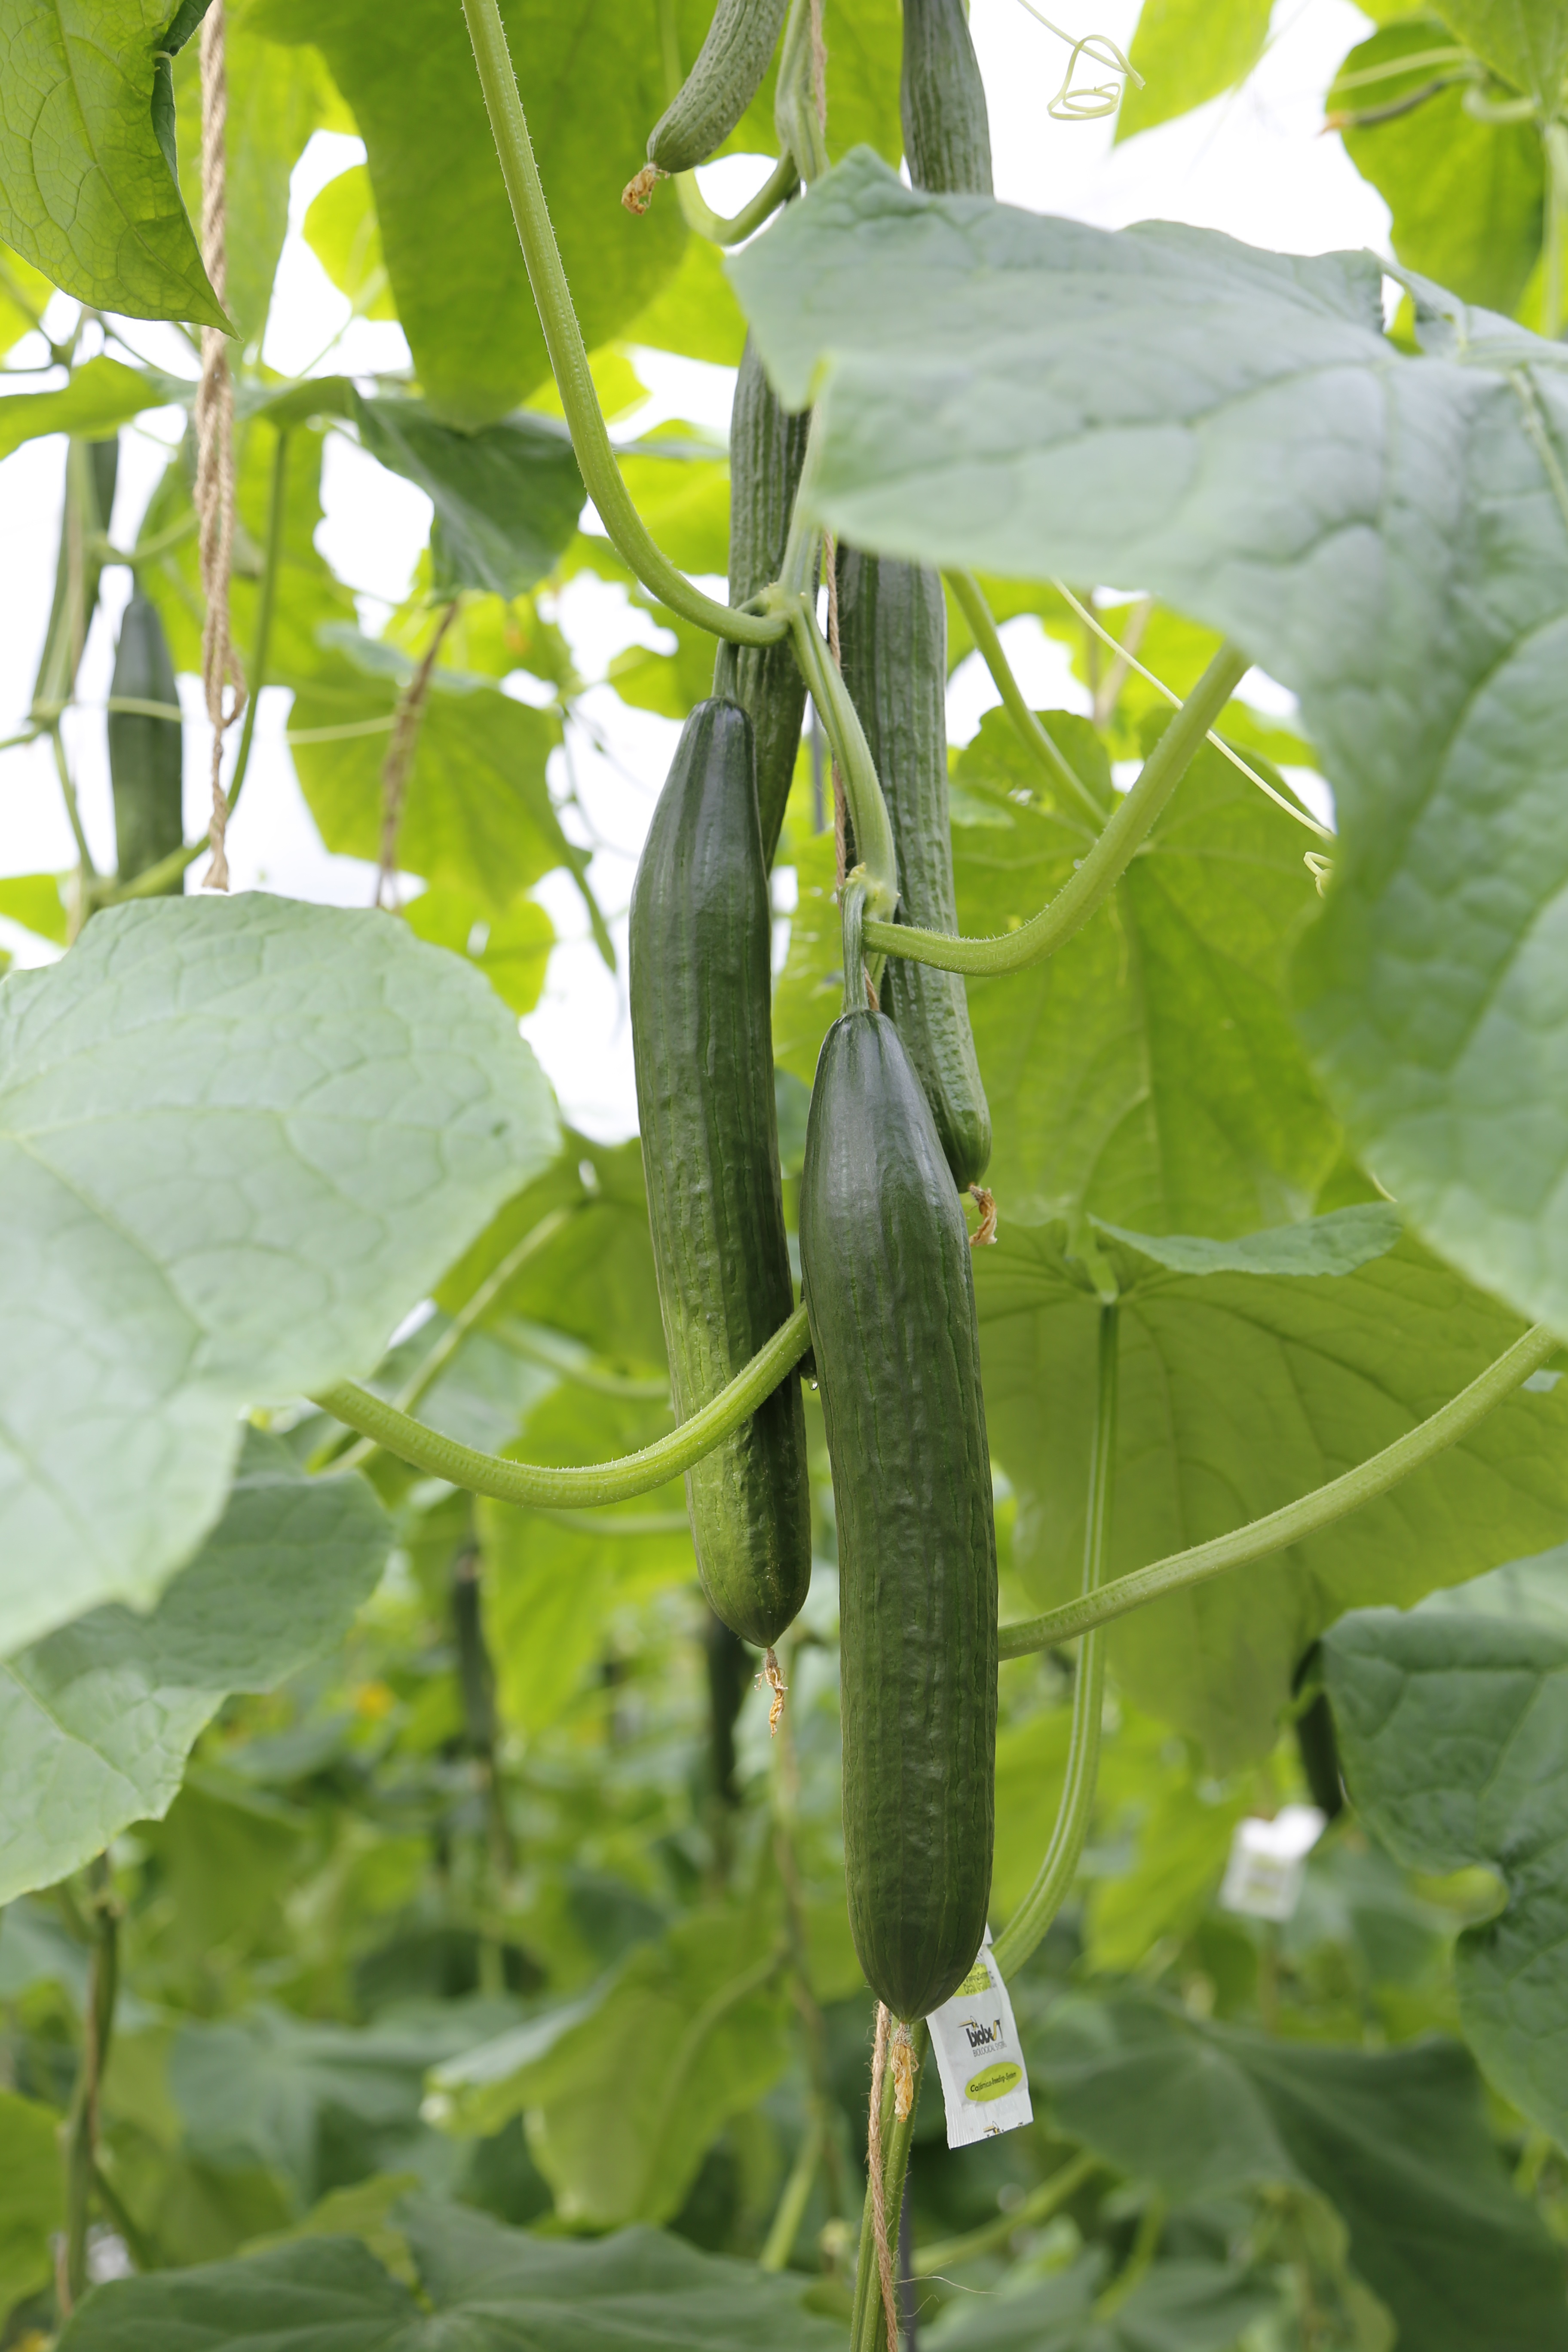
plant, fruit, flower, food, produce, vegetable, agriculture, greenhouse, gourd, vegetables, cucumber, cucurbita, cucumbers, flowering plant, gherkins, land plant, cucumber gourd and melon family, momordica charantia